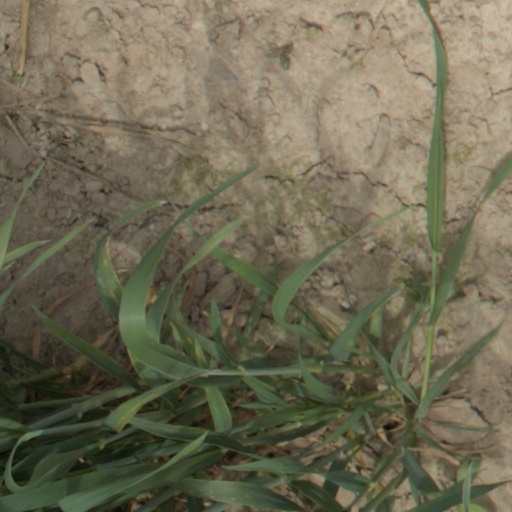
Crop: wheat